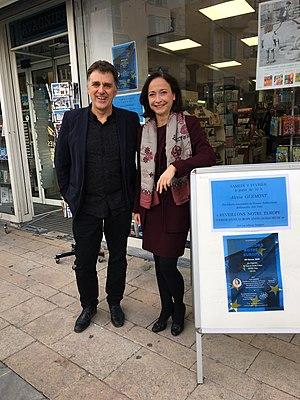
Georges Obninsky et Alexia Germont
Nous Citoyens est un parti politique français fondé en 2013 par l'entrepreneur Denis Payre.